James Parks Morton

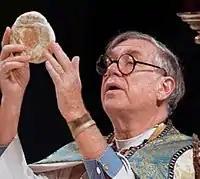
Morton celebrating Communion at his final service as Dean of the Cathedral of St. John the Divine, on December 29, 1996

James Parks Morton (January 7, 1930 – January 4, 2020) was an American Episcopal priest and founder of the Interfaith Center of New York.